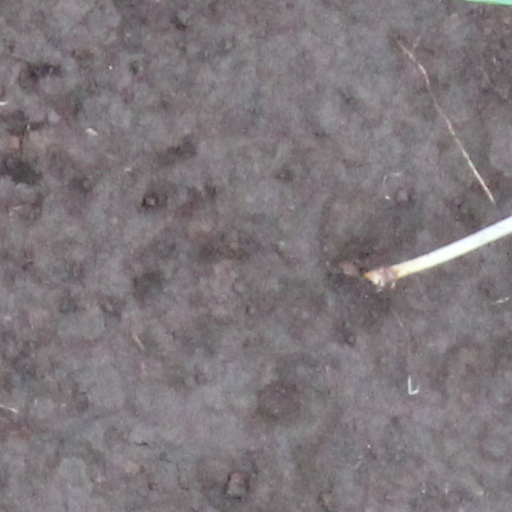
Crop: wheat